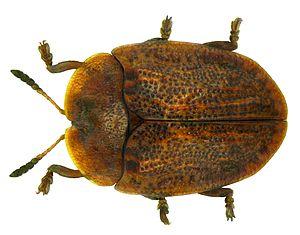
Hypocassida est un genre d'insectes coléoptères de la famille des Chrysomelidae.